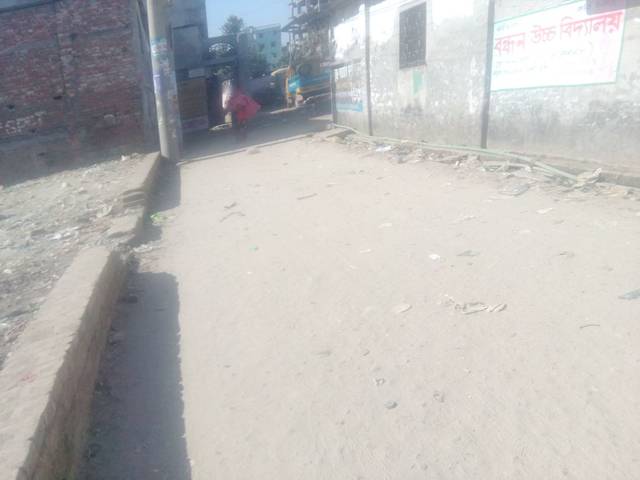
Region: Bangladesh
Coordinates: 23.708, 90.475